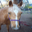
Label: horse